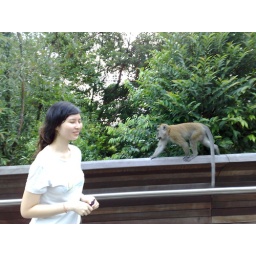
Weiting although is born under the sign of monkey is very scared of monkeys